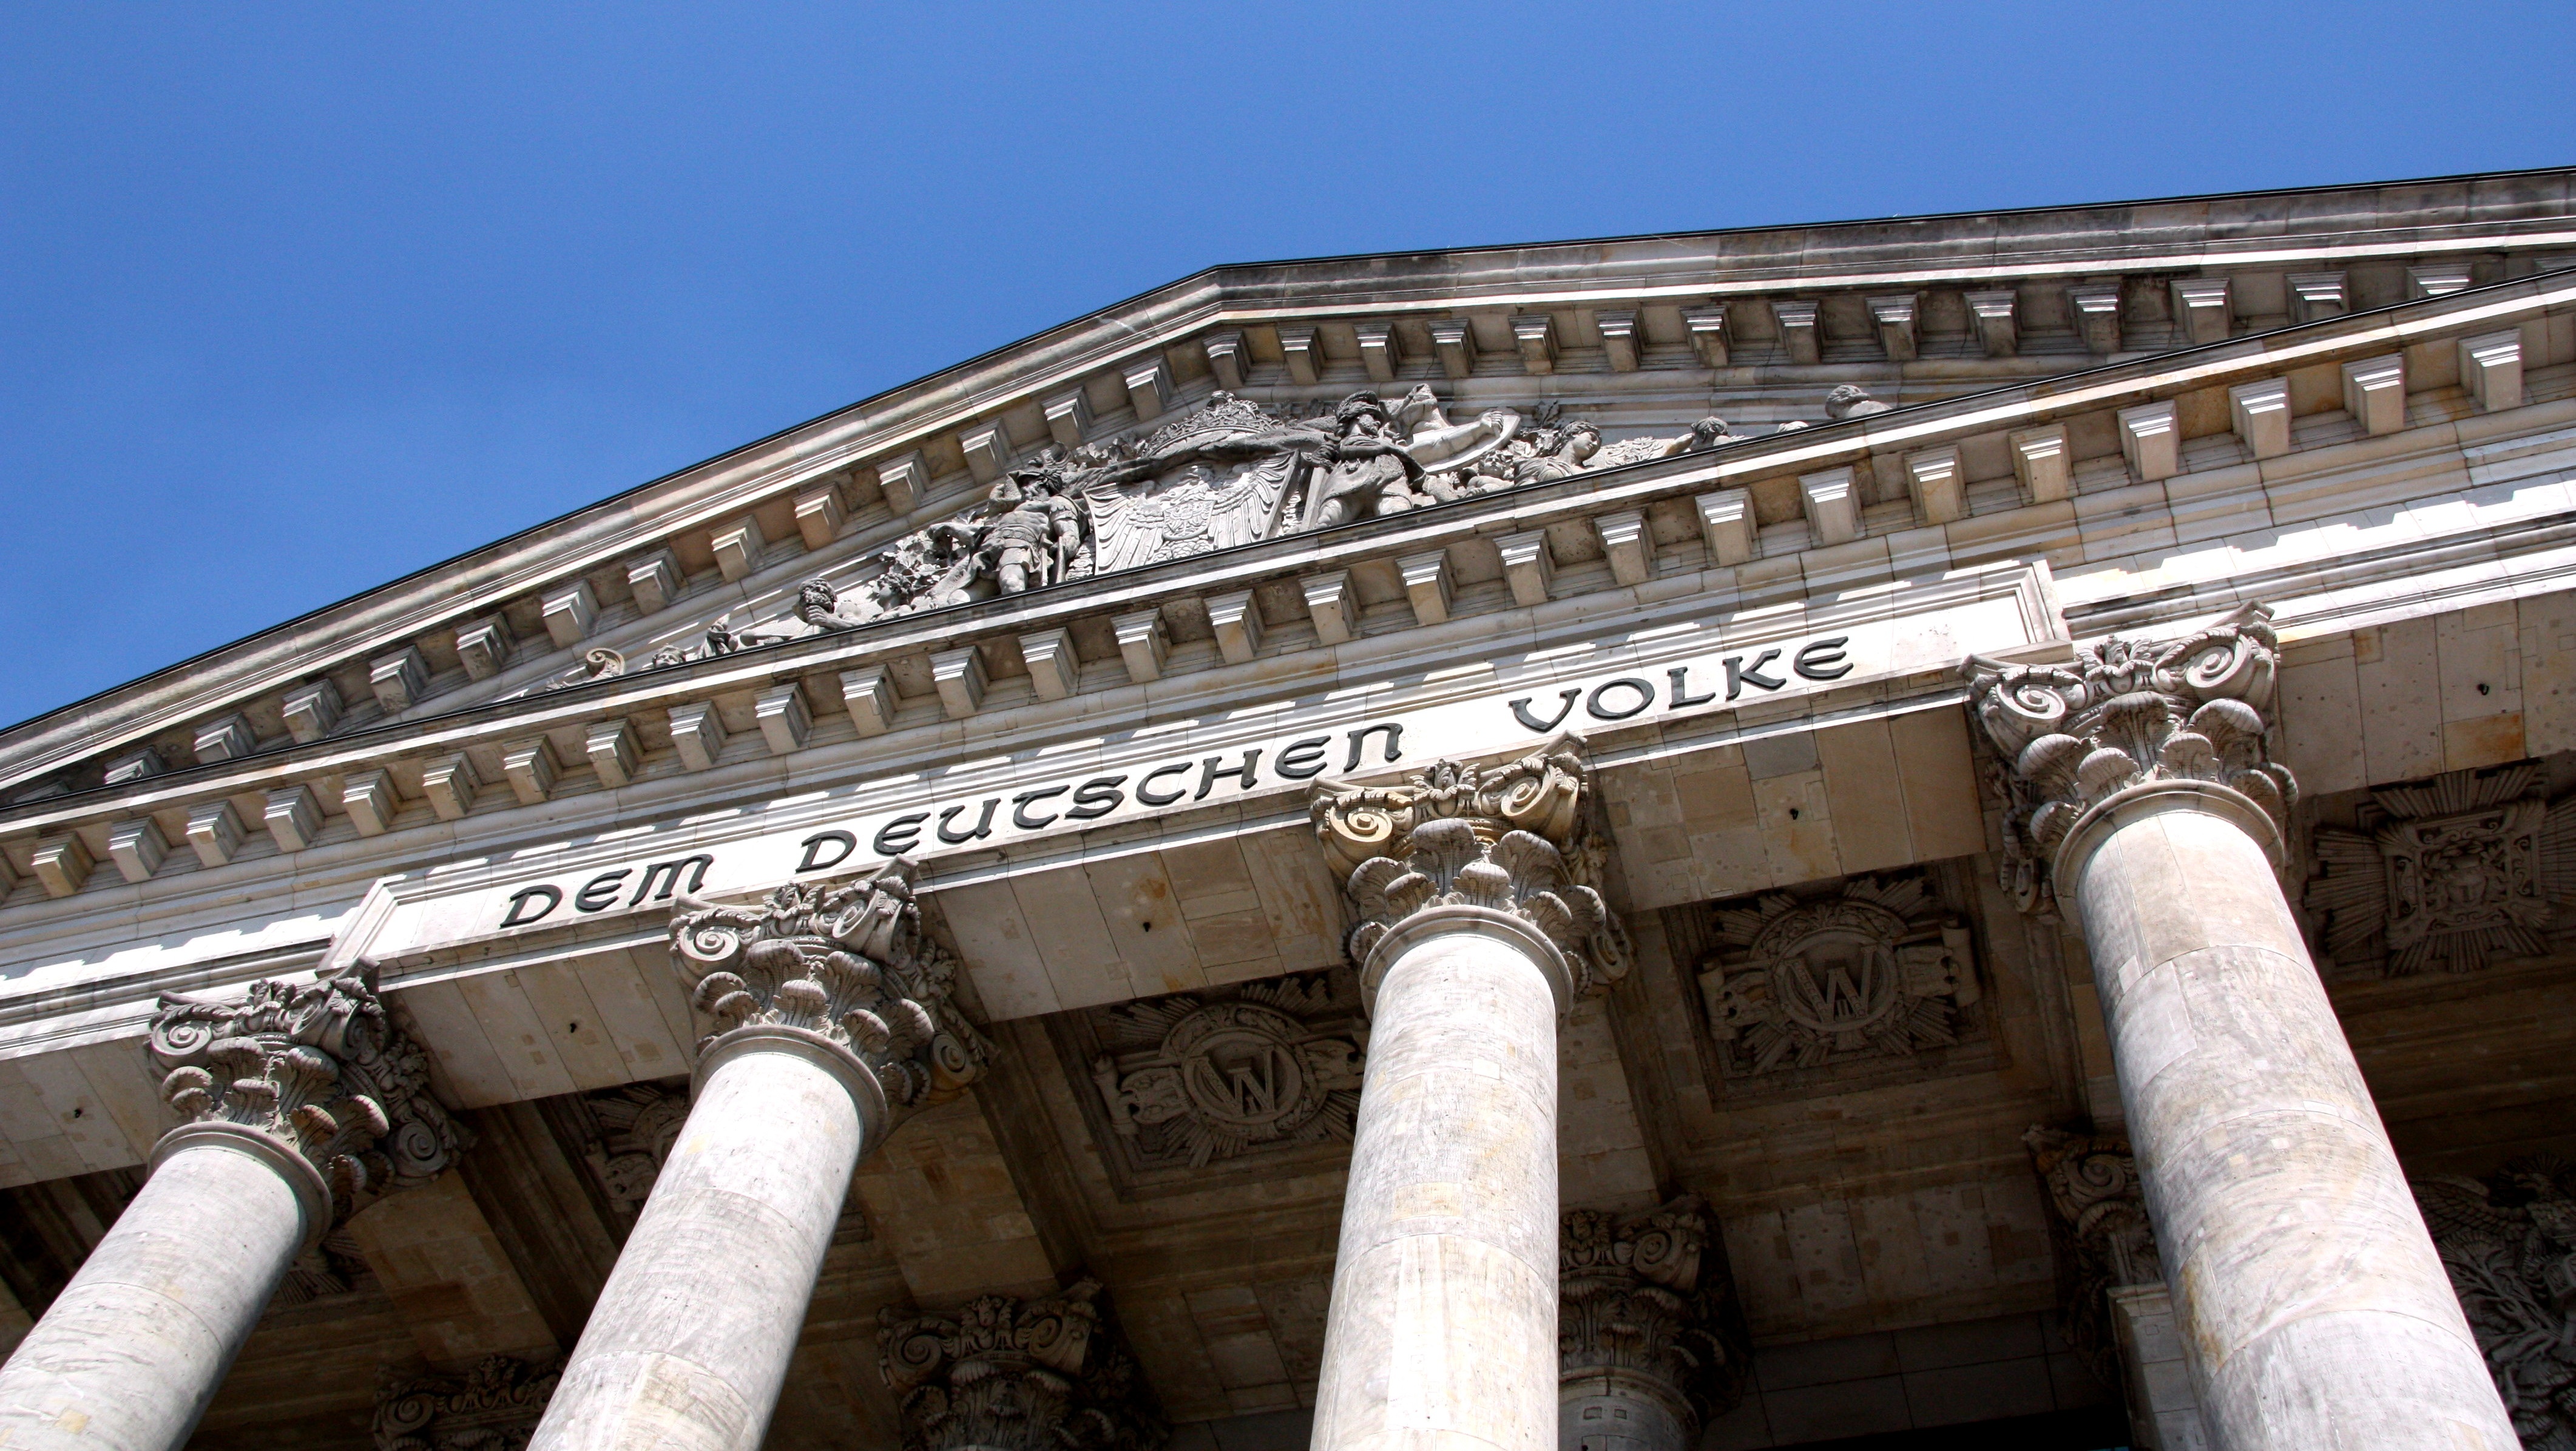
architecture, structure, column, landmark, facade, stadium, arena, germany, berlin, ancient history, sport venue, ancient roman architecture